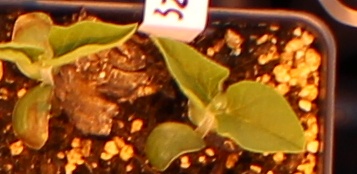
Label: Soybean